United Nations Security Council Resolution 1609

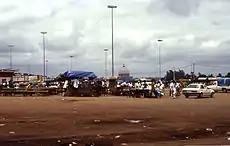
Yamoussoukro, capital of Côte d'Ivoire

United Nations Security Council Resolution 1609 was adopted unanimously on 24 June 2005. After recalling previous resolutions on the situation in Côte d'Ivoire (Ivory Coast), the council extended the mandate of the United Nations Operation in Côte d'Ivoire (UNOCI) and supporting French forces for a further seven months until 24 January 2006.